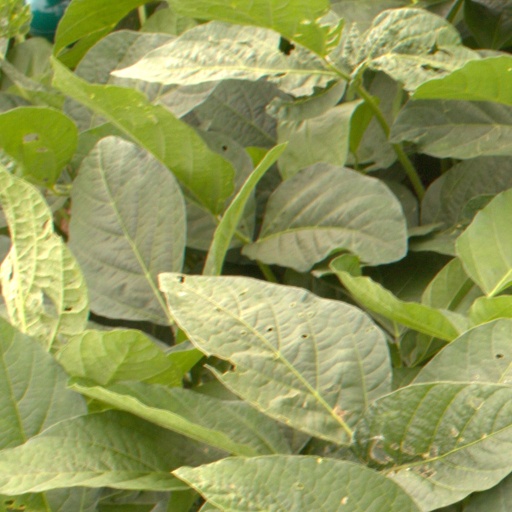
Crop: soybean